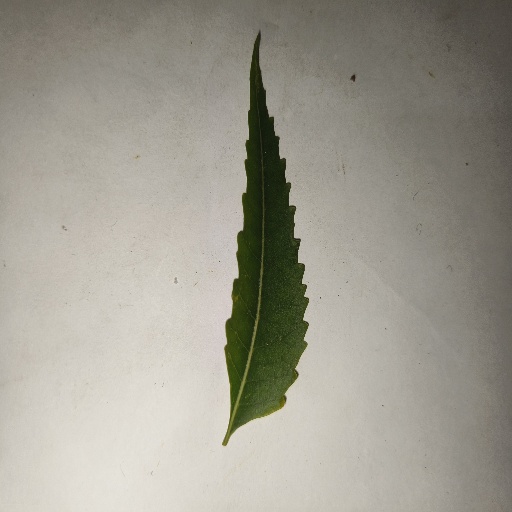
Species: Neem
Leaf condition: Healthy Leaf